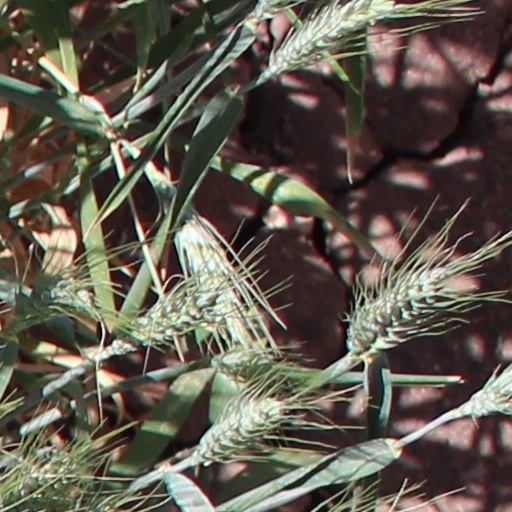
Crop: wheat